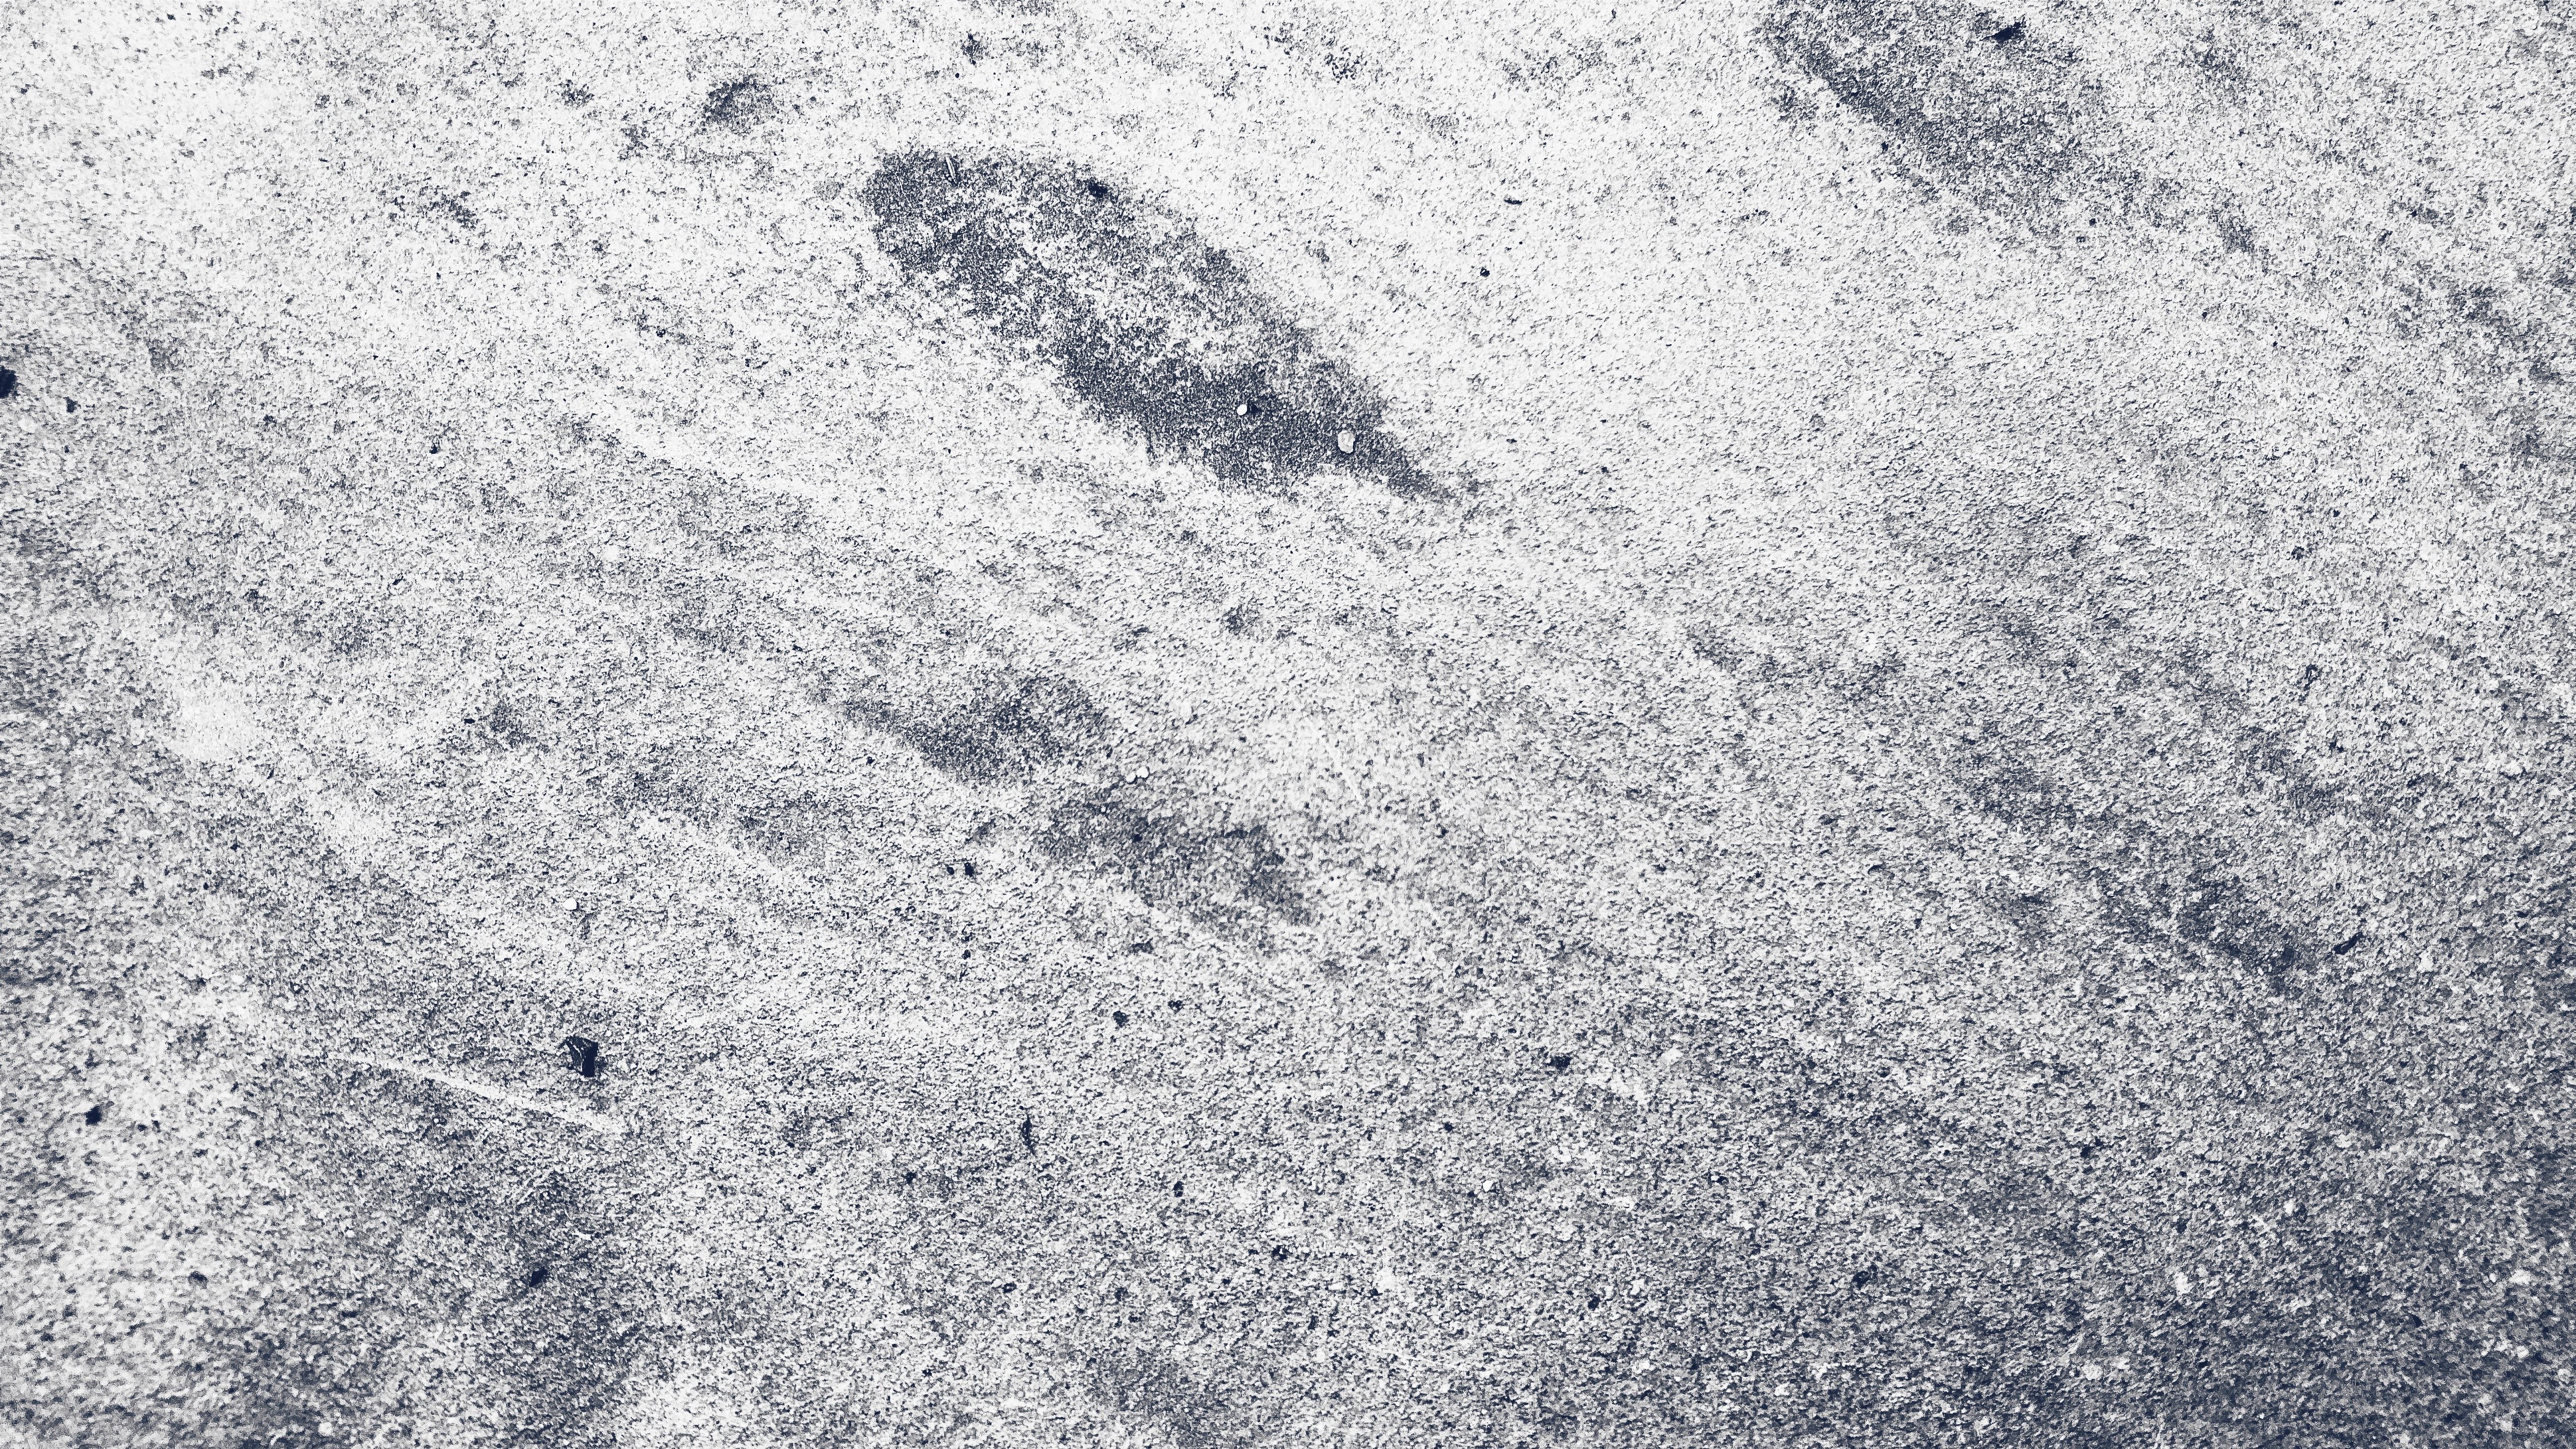
texture, floor, asphalt, line, soil, material, flooring, road surface